Hannah Swarton

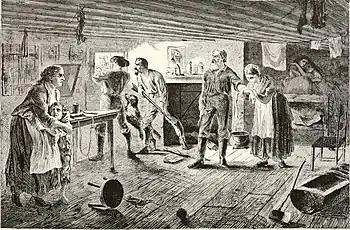

During King William's War, Louis de Buade de Frontenac, the Governor General of New France, launched a campaign to drive the English from the settlements east of Falmouth, Maine.